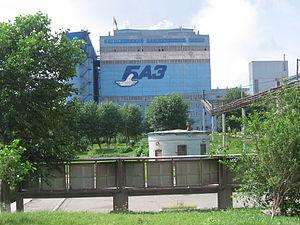
Rusal est une entreprise productrice d'aluminium, créée au printemps 2000. Rusal est le premier producteur d'aluminium du monde. C'est une société internationale à capitaux et dirigeants russes.